Wigtown Book Festival

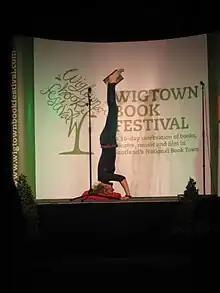
Samantha Harvey on stage during the 2014 festival

Regular festival events include the annual James Mirrlees lecture, which marks the local Nobel Prize economist.